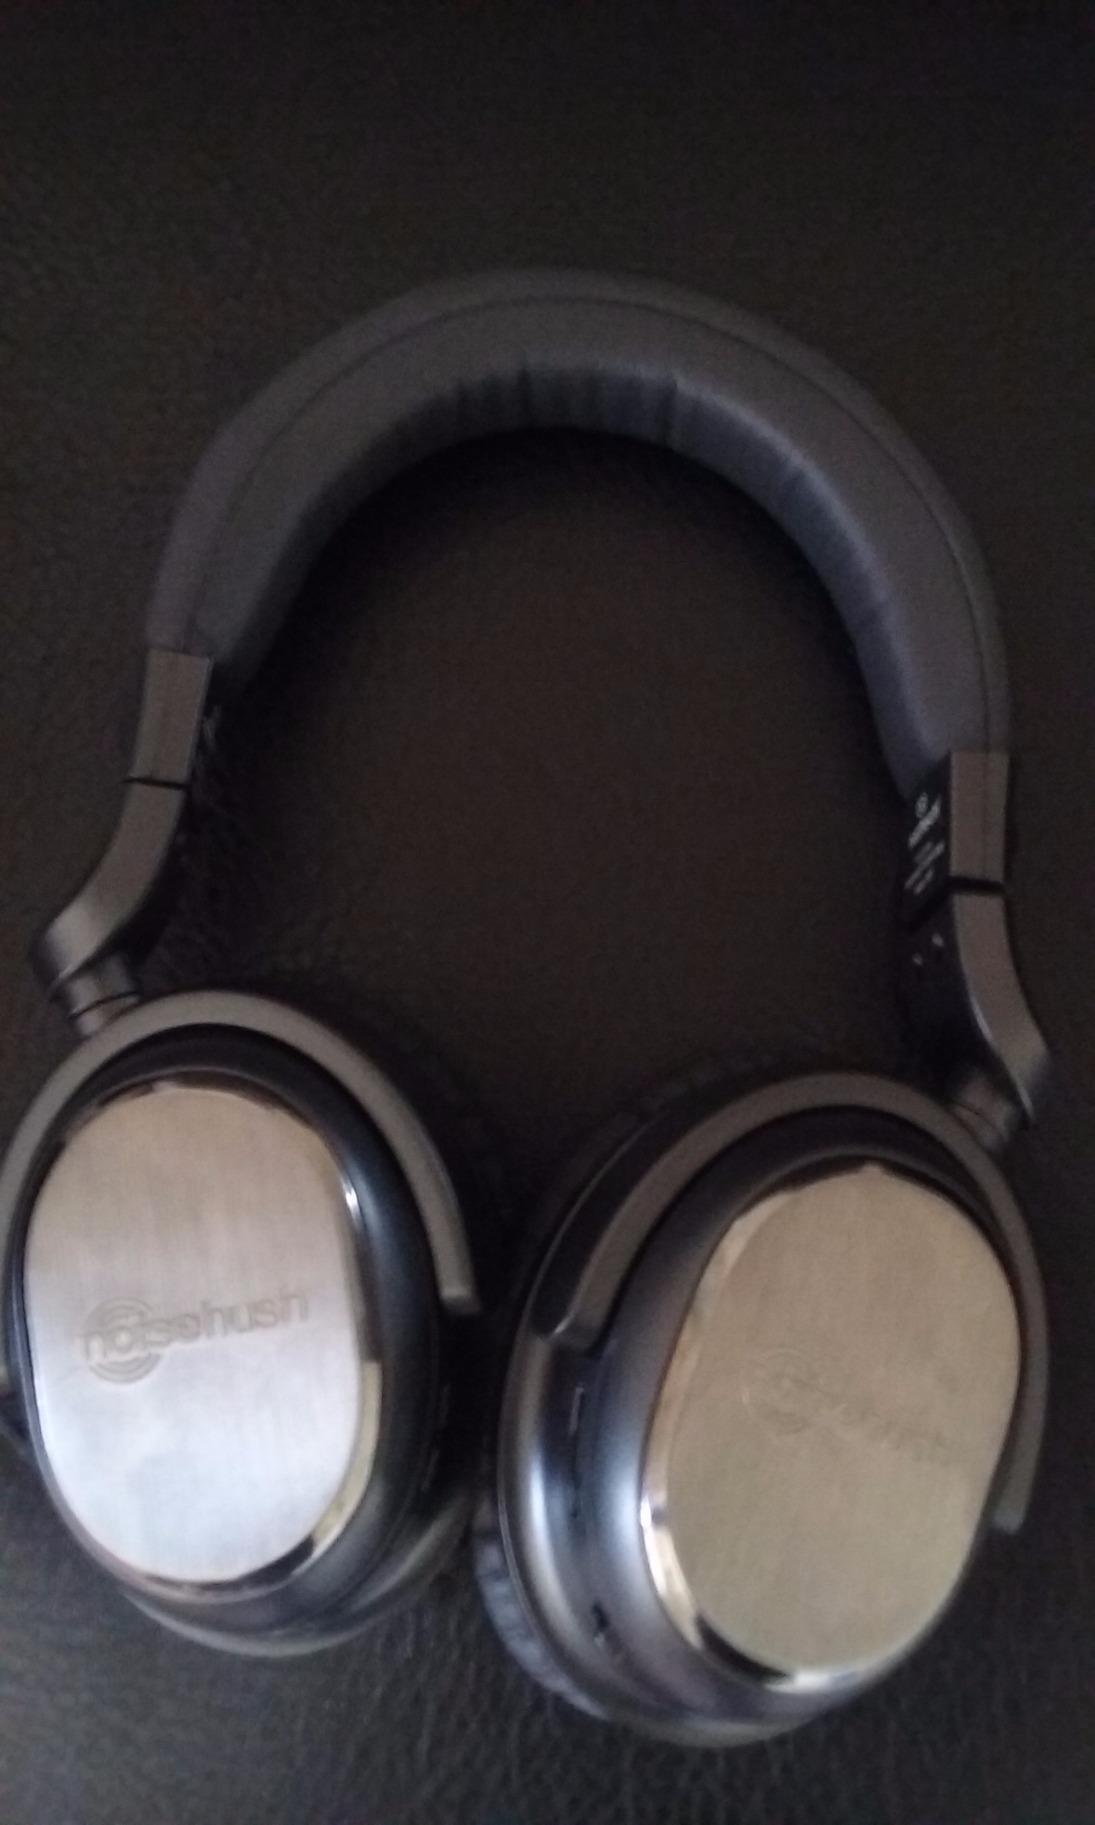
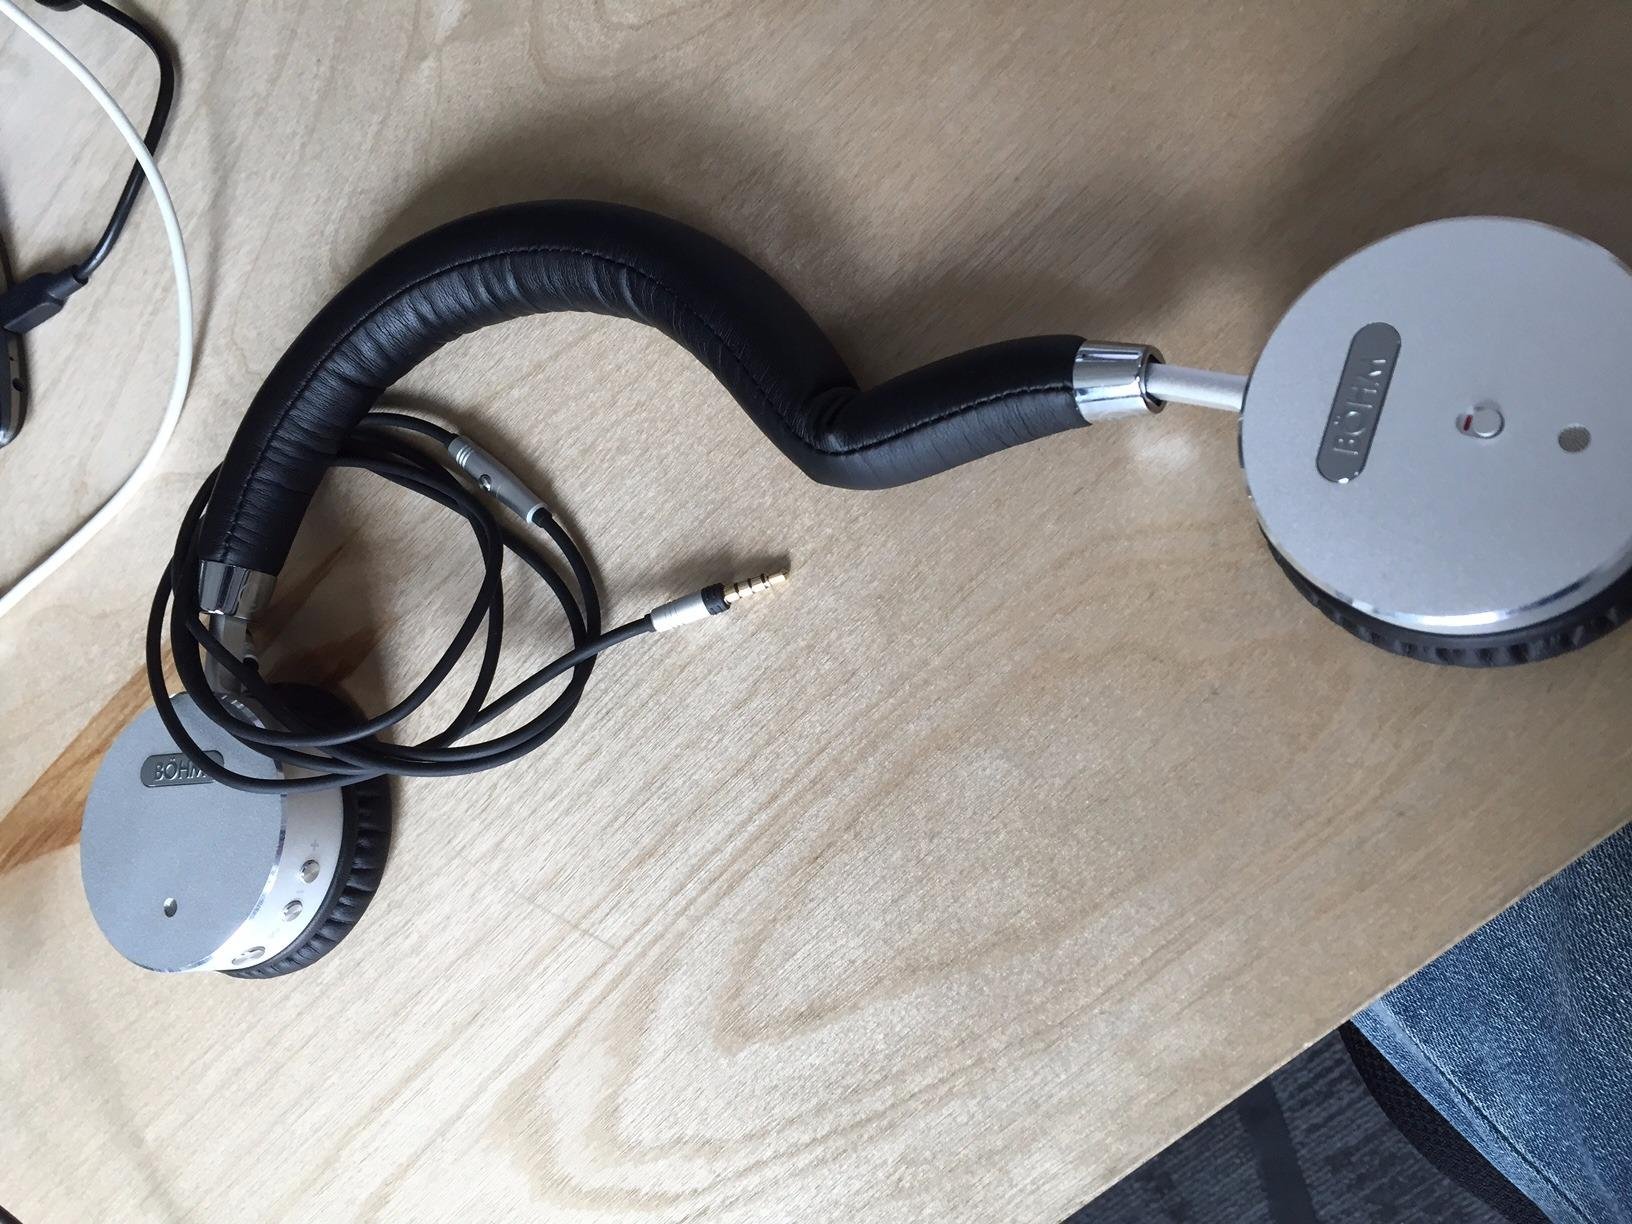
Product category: headphones
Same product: no